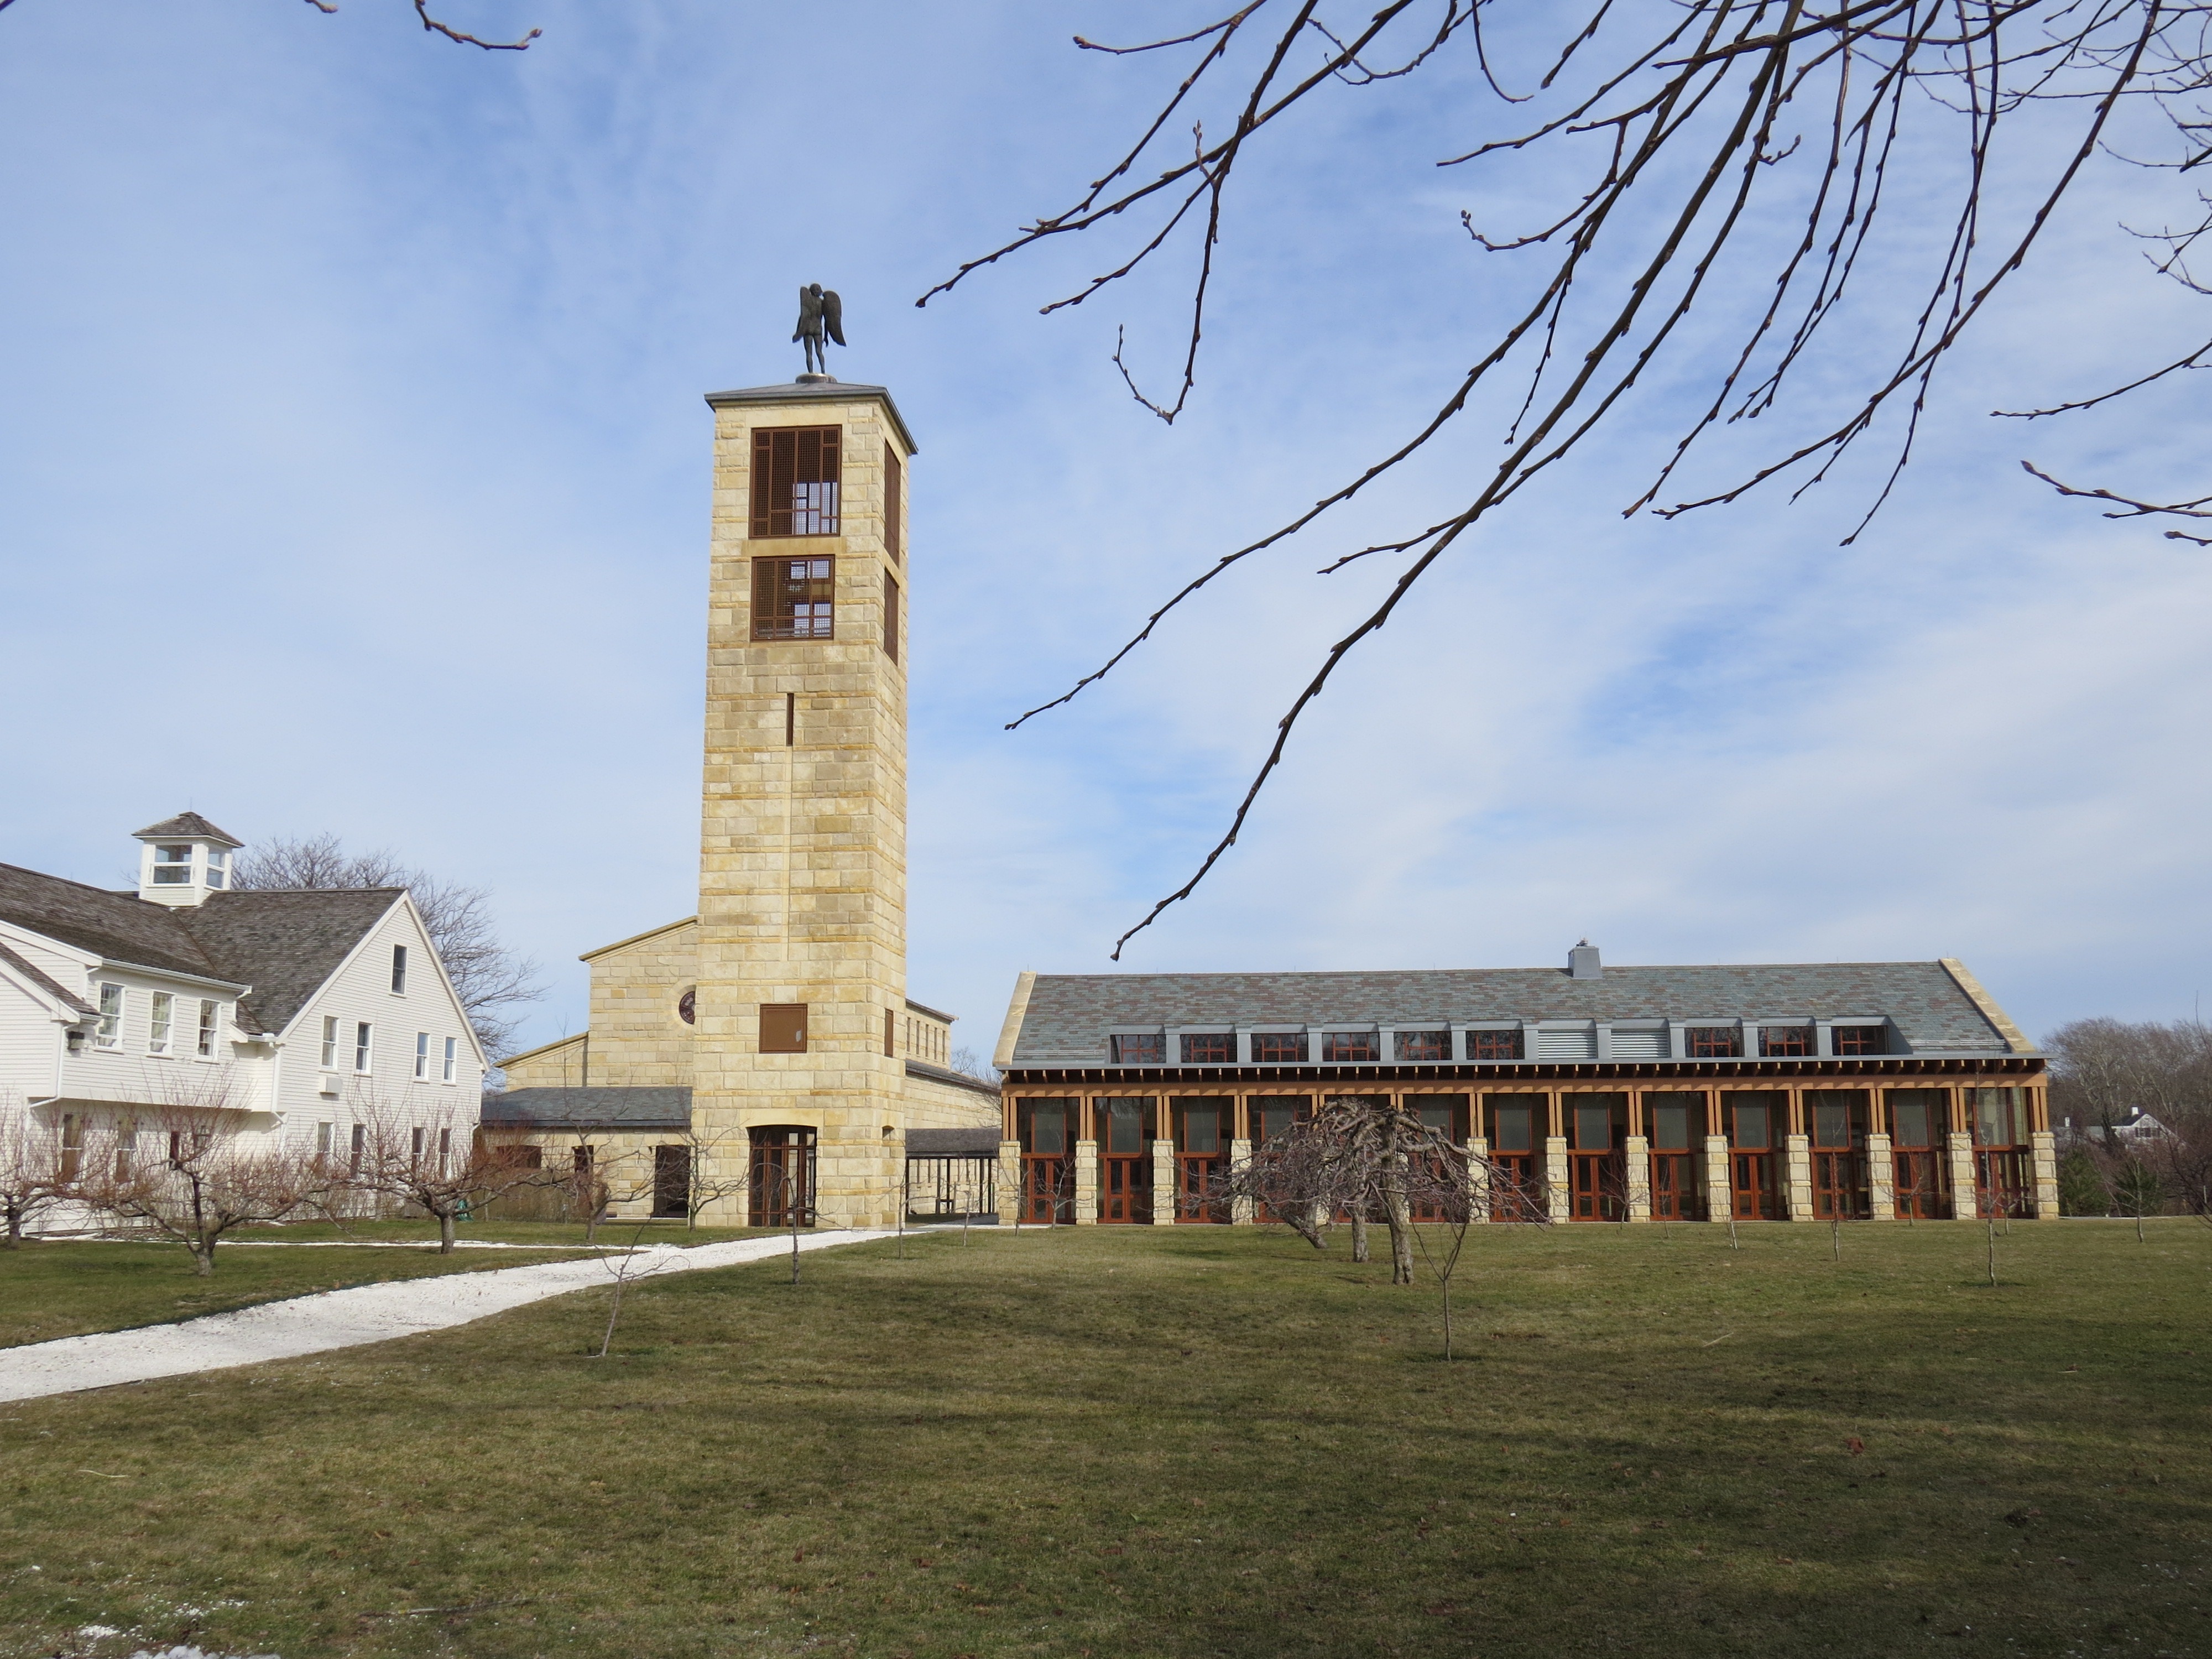
architecture, structure, house, building, monument, construction, tower, religion, landmark, church, cathedral, chapel, exterior, historic, christian, place of worship, religious, catholic, engineering, design, monastery, christianity, historical, estate, architectural, spirituality, orleans, catholicism, architecture design, cape cod, community of jesus